Pains and Penalties Bill 1820

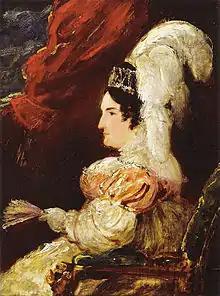
Queen Caroline sitting in a chair in profile at her trial in the House of Lords. She is wearing an elaborate head dress with large feathers, a style with which she became associated.

On 5 July, a bill was introduced into Parliament "to deprive Her Majesty Queen Caroline Amelia Elizabeth of the Title, Prerogatives, Rights, Privileges, and Exemptions of Queen Consort of this Realm; and to dissolve the Marriage between His Majesty and the said Caroline Amelia Elizabeth". The bill charged that Caroline had committed adultery with Bartolomeo Pergami, "a foreigner of low station", and that consequently she had forfeited her rights to be queen consort.